Roman Lipski

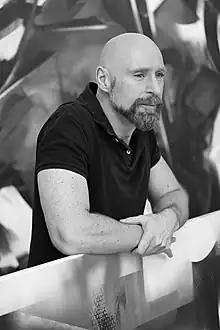
2022, photographed by Hans-Georg Gaul

Roman Lipski, a native of Nowy Dwór Gdański, Poland, immigrated to West Berlin at age 19 in 1989 to escape a predestined technical college education and the limitations of his small hometown. At age 21, Lipski's artistic journey began in Berlin, a common destination for Polish immigrants in the late 1980s. His desire to become a painter set him apart from his contemporaries.